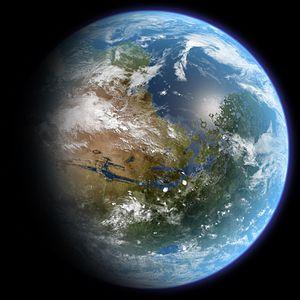
Vue d'artiste de Mars terraformée. La vue est centrée sur Valles Marineris, la région de Tharsis se trouve sur la droite du globe. Português: Impressão artística de Marte terraformado. Ao centro está o Valles Marineris e à direita do globo pode ser vista a região de Tharsis.